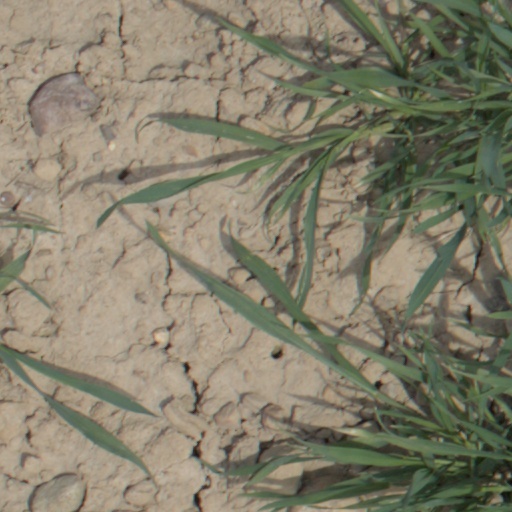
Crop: wheat